Bishopstrow

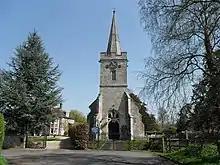
St Aldhelm's church

The Church of England parish church of St Aldhelm is a Grade II* listed building. No church is mentioned in Domesday Book and the first record is from c.1120, but evidence of a Saxon church on the same site was uncovered in the 1980s. By the 13th century the church was dedicated to Aldhelm, the 8th-century saint. The present church dates from the 14th century although only the slender west tower, with recessed spire, remains from that time. The nave was rebuilt in 1757 and the chancel in 1840–1842, and restoration was carried out in 1876–1877 by W. Scott Champion. The spire was rebuilt in 1931.